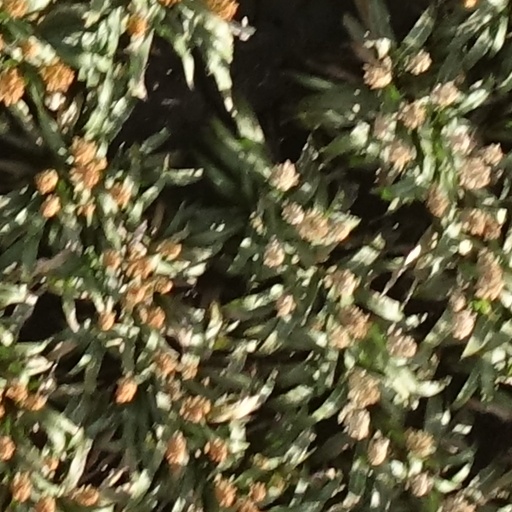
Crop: sorghum